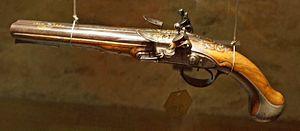
Présenté au musée de l'Ardenne .
La Manufacture d'armes de Charleville ou Manufacture royale de Charleville, créée en 1675, était une entreprise française d'armement située à Charleville, avec un réseau d'artisans et de multiples ateliers de la vallée de la Meuse, notamment à Nouzon. Les célèbres fusils et pistolets ardennais de la Manufacture royale puis de la Manufacture impériale de Charleville ont parcouru le monde et les exemplaires existants restent très recherchés par les collectionneurs.